Sub-Saharan African music traditions

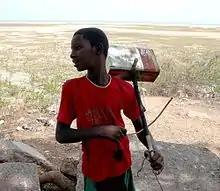
Gambian boy with bowed tin-can lute

These remaining four regions are most associated with Sub-Saharan African music: familiar African musical elements such as the use of cross-beat and vocal harmony may be found all over all four regions, as may be some instruments such as the iron bell. This is largely due to the expansion of the Niger–Congo-speaking people that began around 1500 BC: the last phases of expansion were 0–1000 AD. Only a few scattered languages in this great area cannot readily be associated with the Niger–Congo language family. However two significant non-Bantu musical traditions, the Pygmy music of the Congo jungle and that of the bushmen of the Kalahari, do much to define the music of the central region and of the southern region respectively.